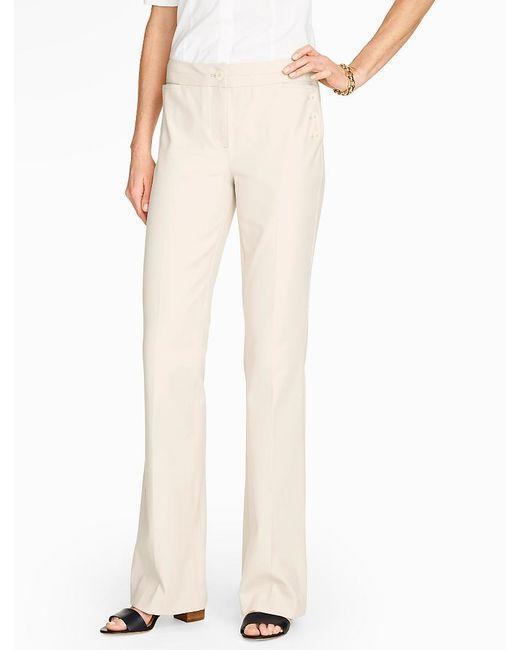
Weißes Hemd mit rosa Baumwollhose und schwarzen Sandalen